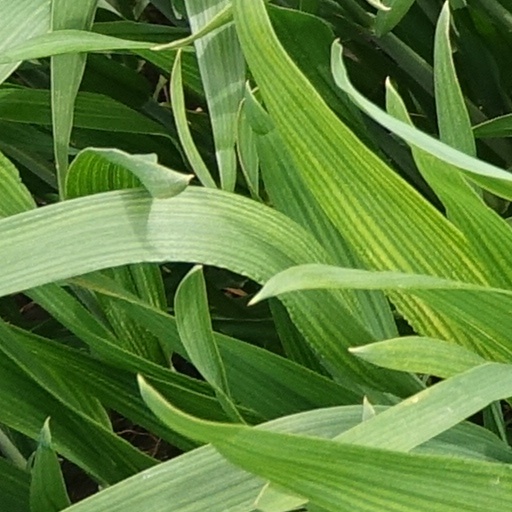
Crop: wheat